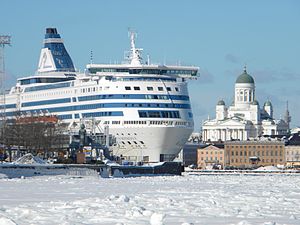
MS Silja Symphony
MS Silja Symphony
MS Silja Symphony er en cruisefærge ejet af det estiske rederi Tallink Group, men drevet under Silja Line varemærket som Tallink har ejet siden maj 2006. Skibet forbinder Helsinki i Finland med Stockholm i Sverige via Mariehamn i Åland. Hun blev bygget i 1991 på Masa Yards værftet i Turku i Finland.